Jiang Zhuyun

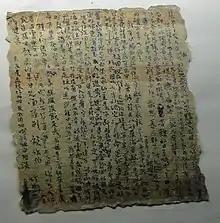
A letter written by Jiang Zhuyun

Peng was leading a group of guerrillas when he was killed in 1948 and she took on his role. She left her son with Peng's first wife and led the group. Another revolutionary was captured and gave her name to her captors.